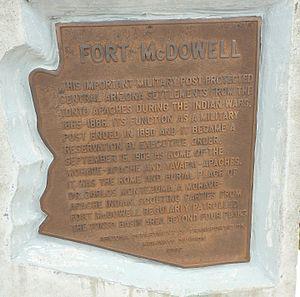
Fort McDowell est une localité américaine située dans le comté de Maricopa, en Arizona. La Javelina Jundred, un ultra-trail de 100 milles, y est disputé chaque année depuis 2003.